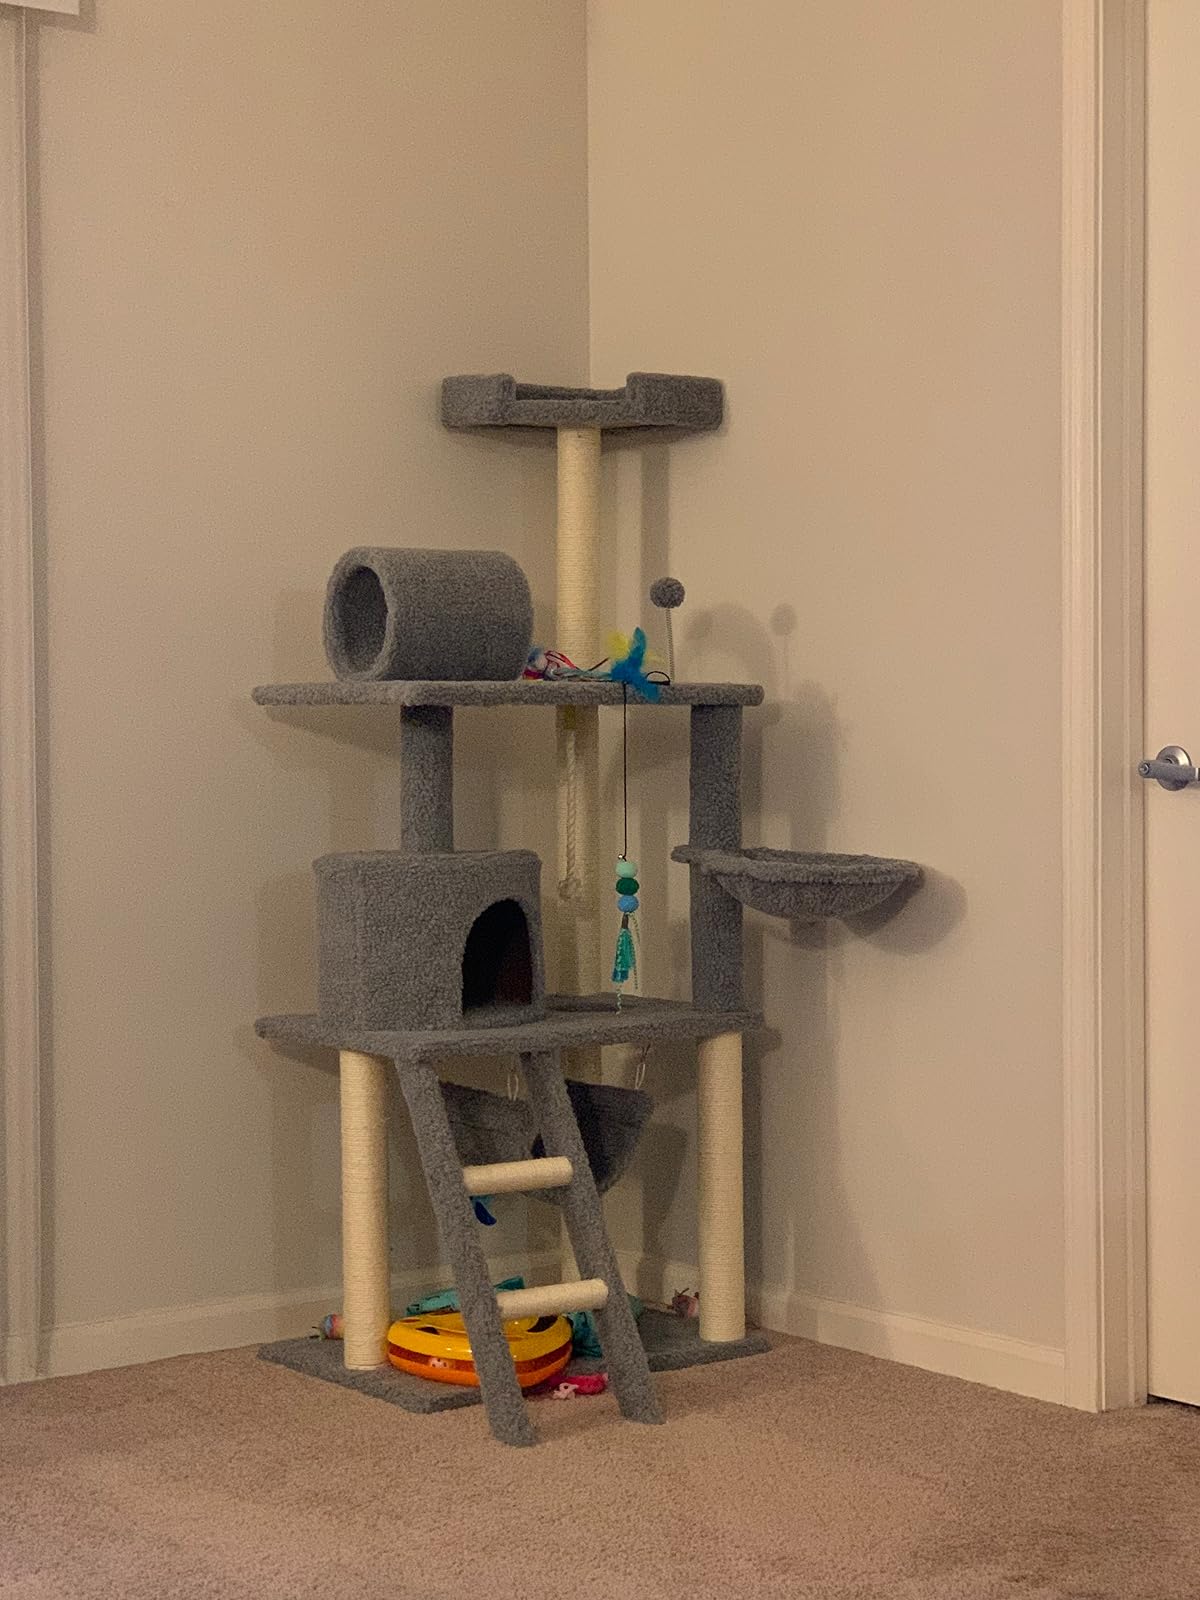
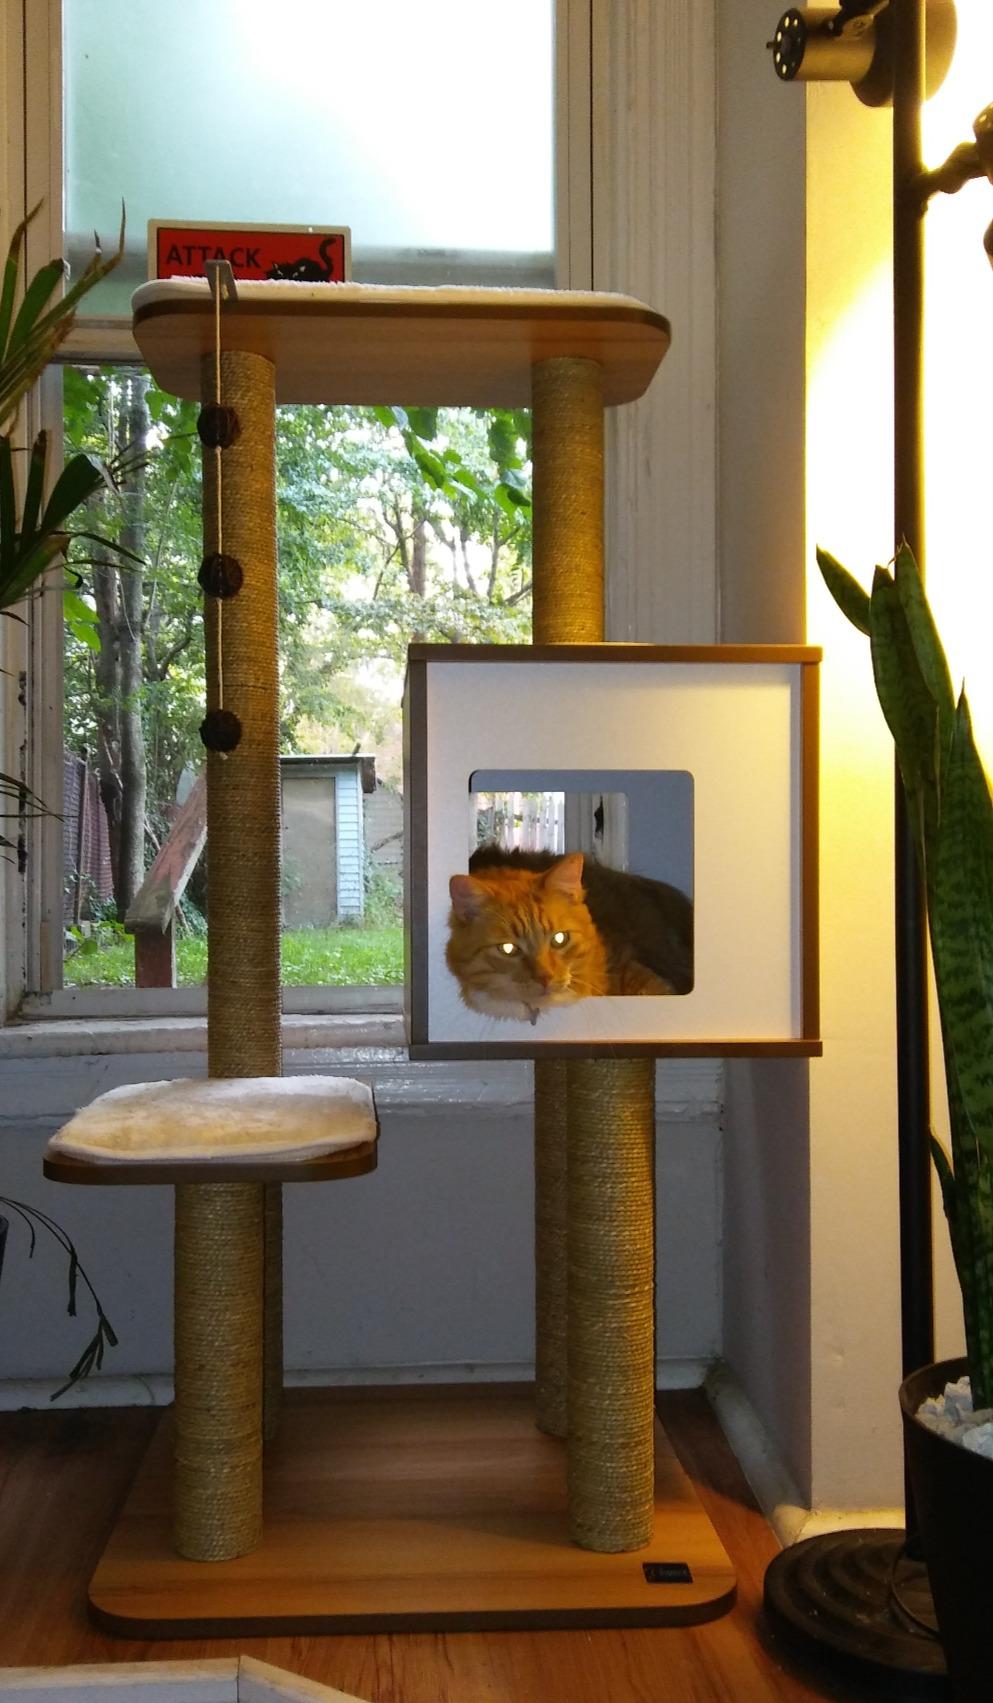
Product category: items_cat tree
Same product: no